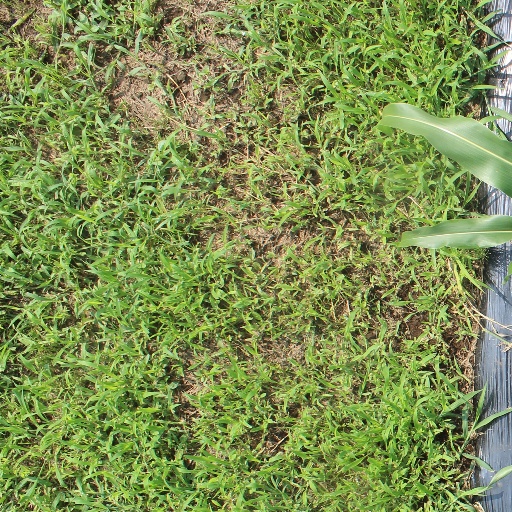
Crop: sorghum